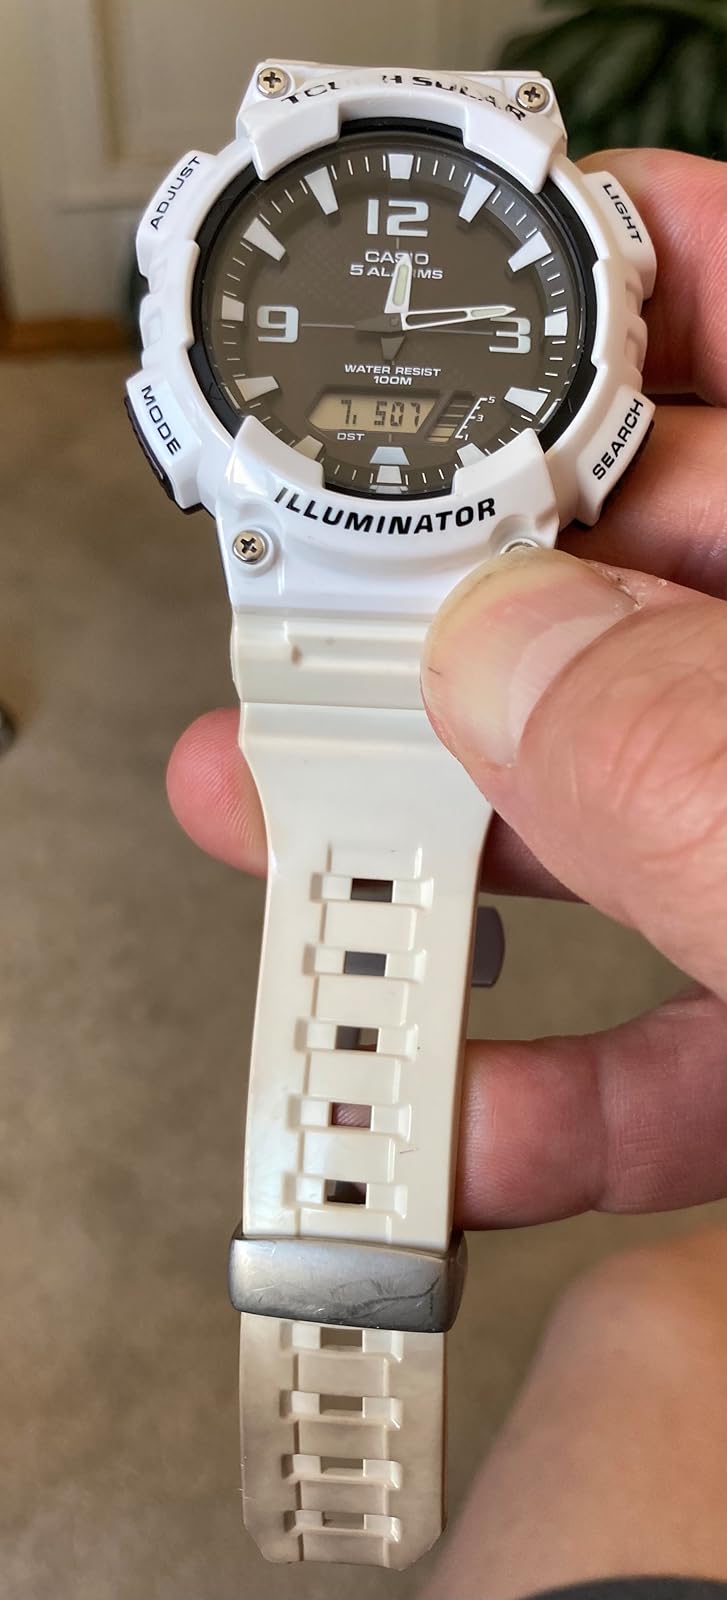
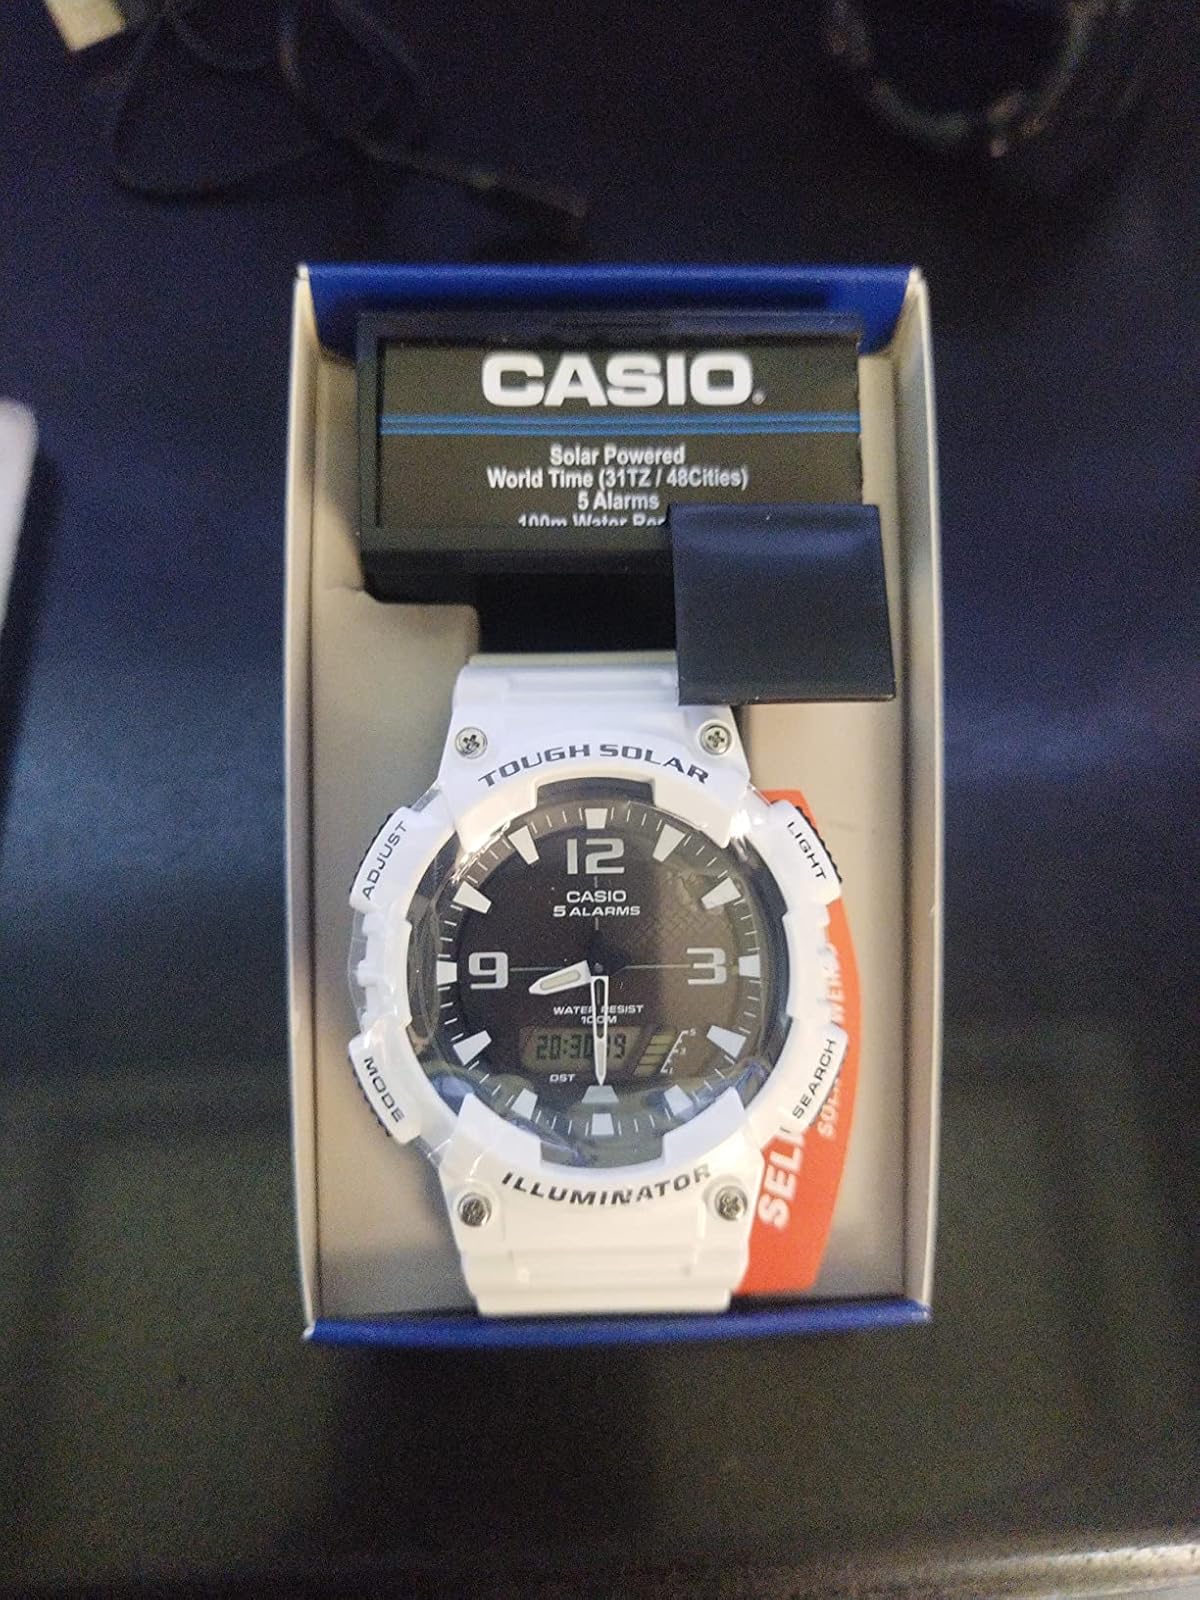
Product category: accessories_watch
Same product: yes